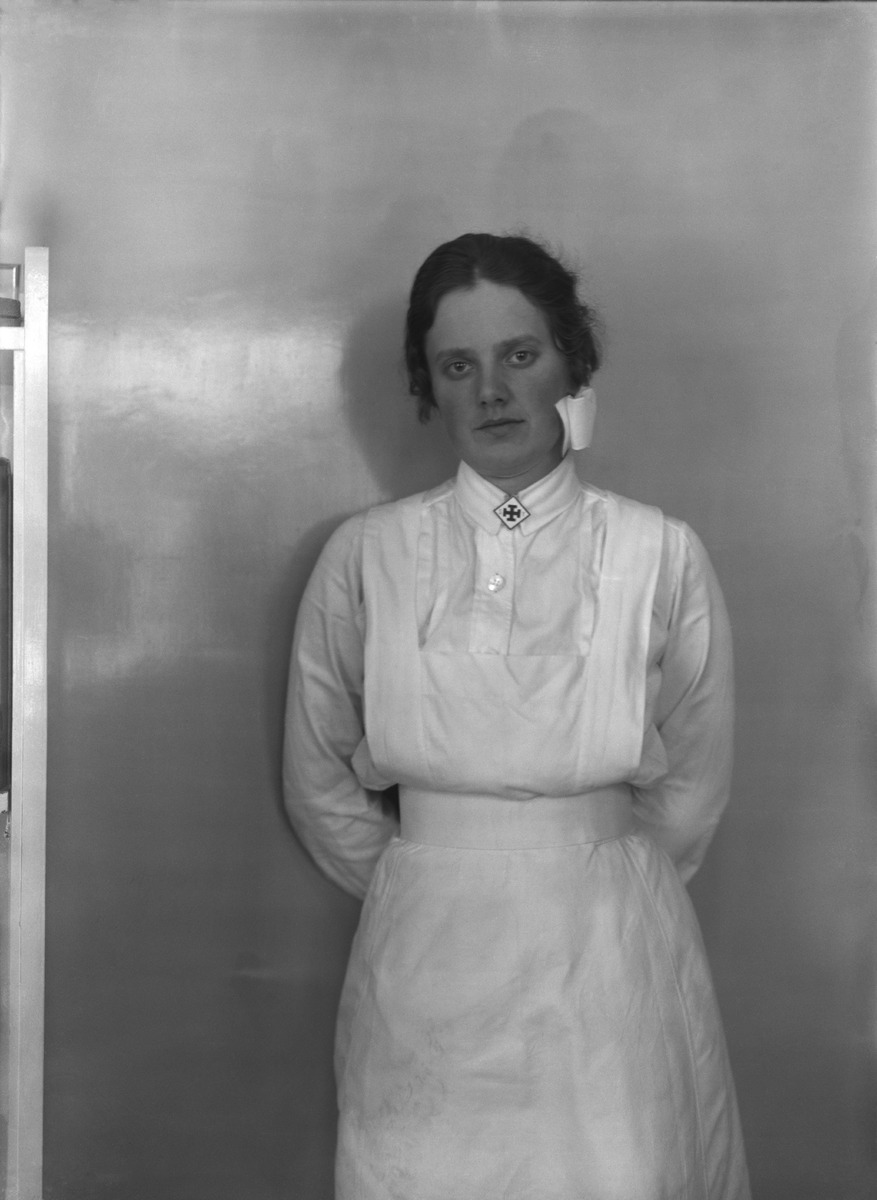
Sairaanhoitaja Pietarinkatu 24:ssä sijainneessa Eskelinin sairaalassa (1905-1919), sittemmin Sanitas-sairaala (1919-1940)
sisällön kuvaus: Sairaanhoitaja Pietarinkatu 24:ssä sijainneessa Eskelinin sairaalassa (1905-1919), sittemmin Sanitas-sairaala (1919-1940). Hoitajien

työasuun

kuuluu valkoisten esiliinojen ja mekkojen ohella isolla rusetilla kiinnitetyt hilkat ja soljet paidan ylimmän napin

kohdalla. mustavalkoinen
Ajankohta: kuvausaika 1900 - 1920 n.
Paikka: Suomi, Uusimaa, Helsinki, Ullanlinna Helsinki, Pietarinkatu 24
Aiheet: terveydenhuolto, terveydenhuollon ammatit, sairaalan henkilöstö, hoitajat, sairaalat, työvaatteet, päähineet, korut, soljet, poseeraus